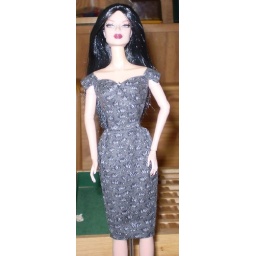
Charlotte in a gray sheath dress